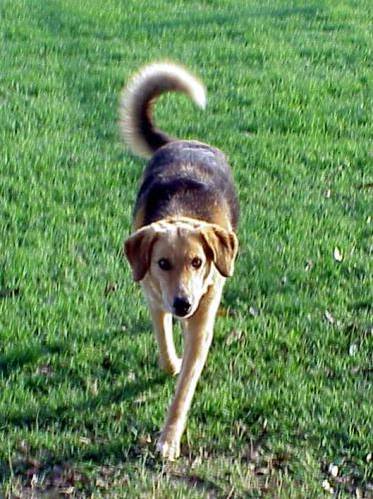
Label: dog